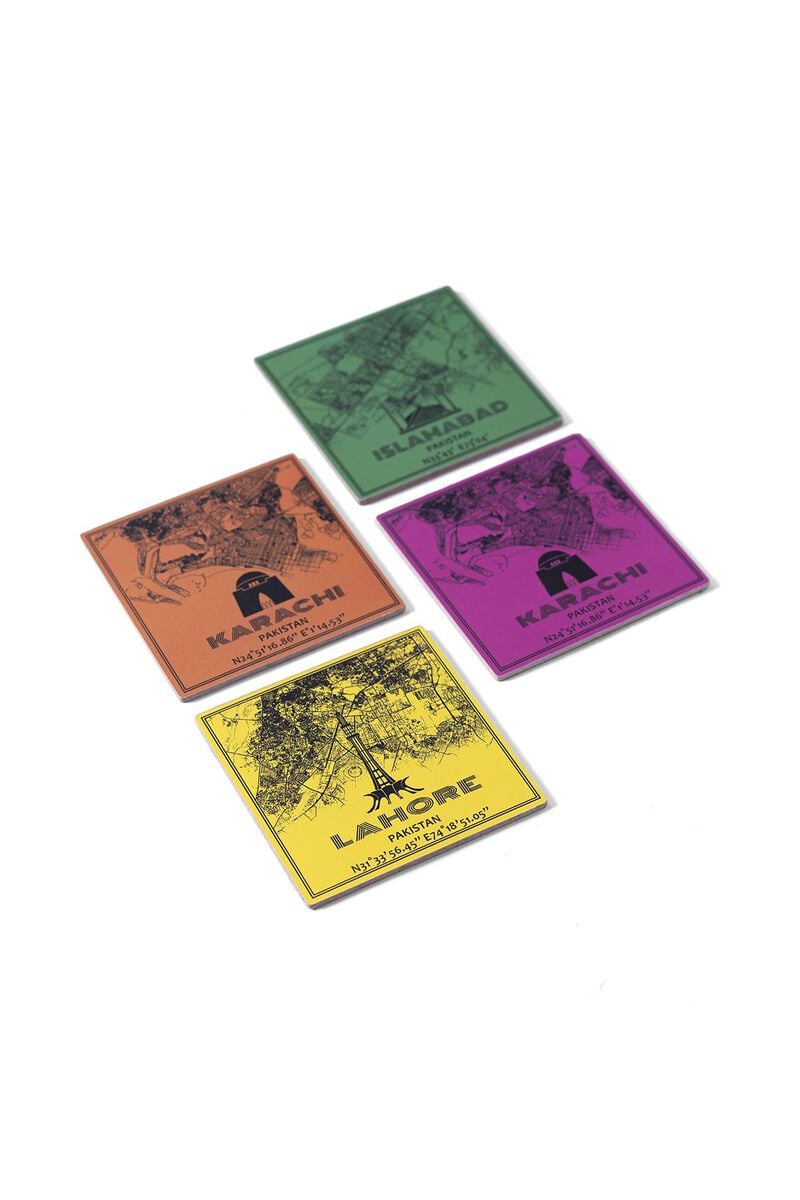
multi color four pack of wine labels